Songs of Innocence (U2 album)

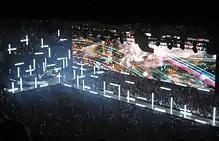
The centerpiece of the Innocence + Experience Tour's set was a 96-foot-long "video cage" that was suspended over the walkway connecting the main stage and B-stage.

Bono rejected the notion that U2 had given the album away at no cost, saying: "We were paid. I don't believe in free music. Music is a sacrament." Apple reportedly paid a lump sum to the band and Universal Music Group (UMG) for a five-week exclusivity window in which to distribute "Songs of Innocence". According to "Billboard"s estimates, Apple could have paid either US$52 million to UMG for exclusive rights to the album based on the quantity of downloads, or an upfront fee of about $5 million excluding royalties. In addition, Apple agreed to a marketing campaign for the album reportedly worth around $100 million, which kicked off with a television advertisement featuring "The Miracle (of Joey Ramone)". Apple's partnership with U2 dates back to 2004; in promotion of the band's album "How to Dismantle an Atomic Bomb", its first single, "Vertigo", was featured in an internationally aired iPod television advertisement, while a U2 iPod and an iTunes-exclusive U2 digital box set were also released. The release of "Songs of Innocence" drew comparisons to that of two 2013 records: Jay-Z's "Magna Carta Holy Grail", which was sponsored by Samsung; and Beyoncé's self-titled album, which also was released without any prior promotion or notice.